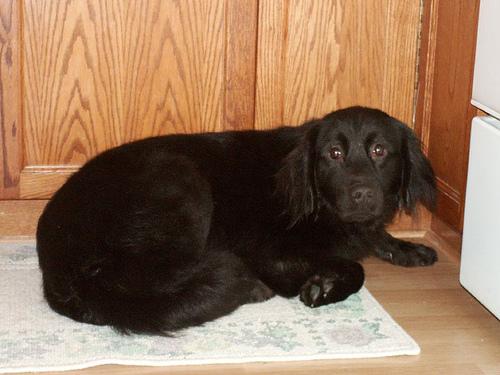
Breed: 206-n000047-flat_coated_retriever